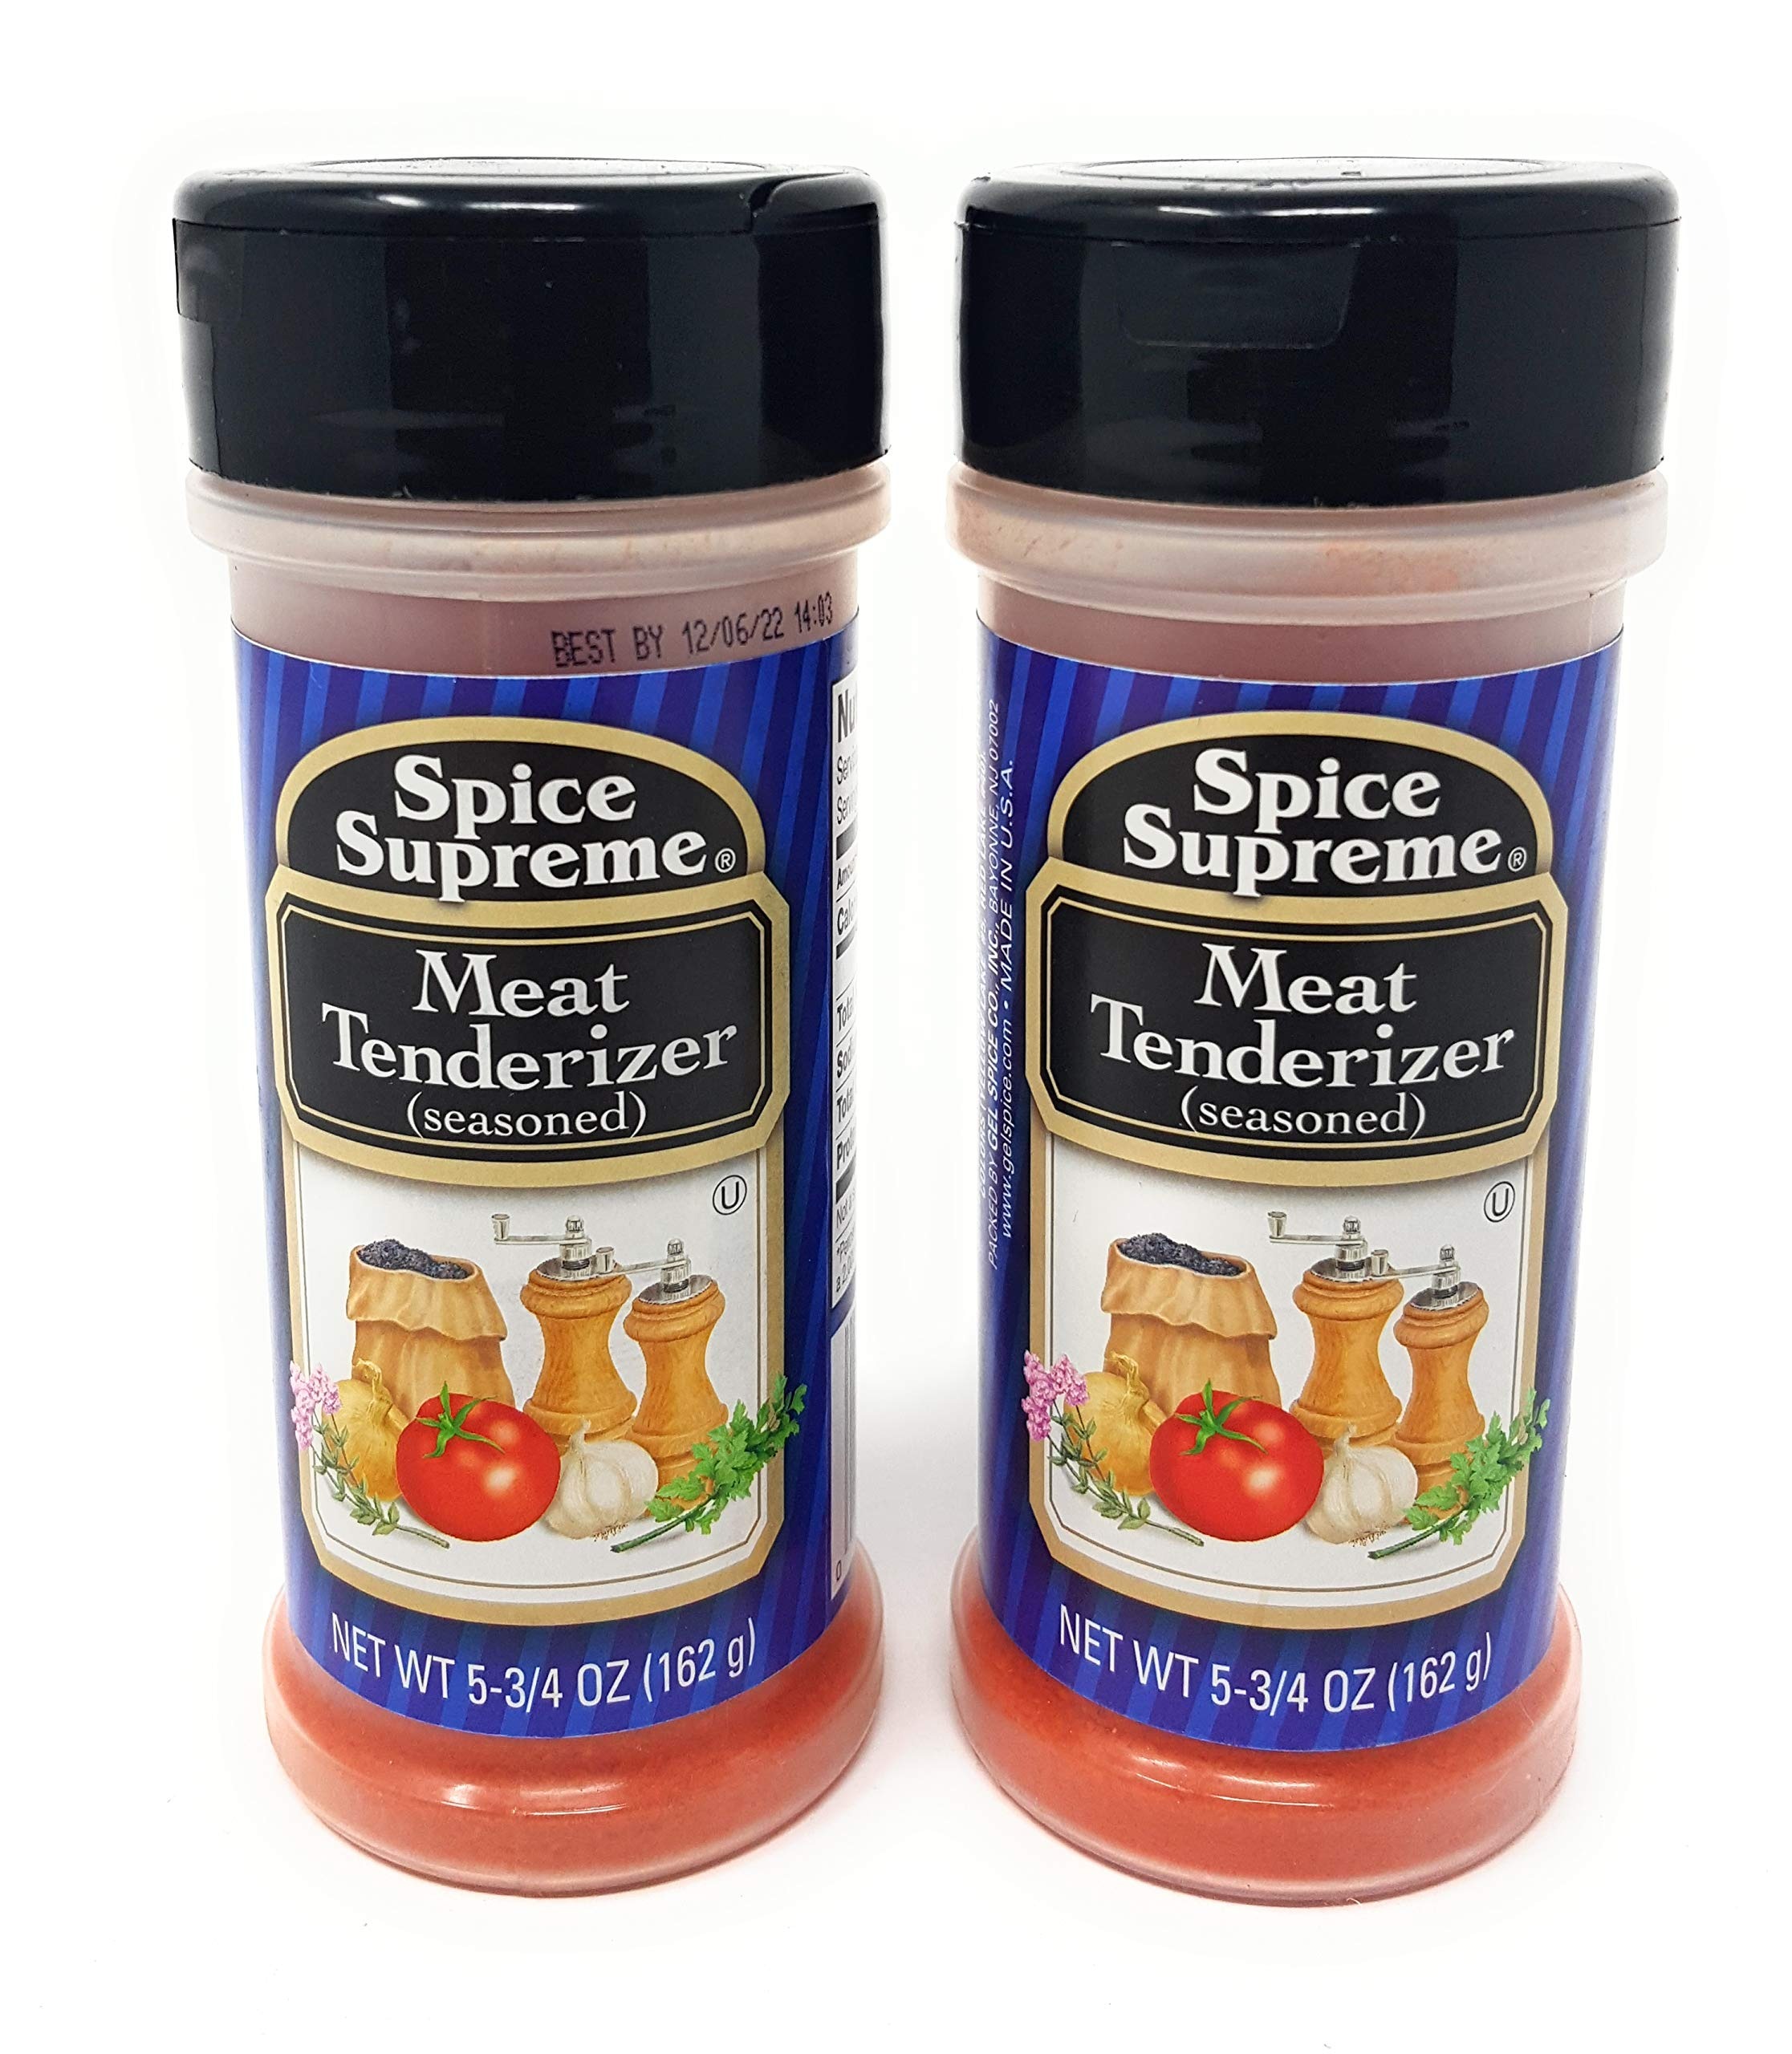
Item Name: Spice Supreme Meat Tenderizer 5.75 Ounces each (2 Pack)
Bullet Point: Meat Tenderizer
Product Description: Spice Supreme Meat Tenderizer 5.75 Ounces (2 Pack). Excellent for all types of meat to tenderizer. Make that meal tasty and juicy.
Value: 2.0
Unit: Count

Price: 13.45